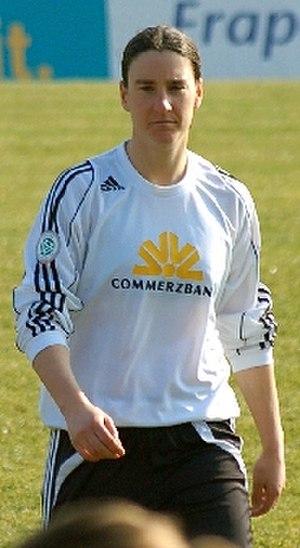
L'équipe d'Allemagne féminine de football est l'équipe nationale qui représente l'Allemagne dans les compétitions majeures de football féminin: la Coupe du monde, les Jeux olympiques, les Championnats d'Europe et l'Algarve Cup. Elle est gérée par la Fédération allemande de football. Son premier match officiel a eu lieu en 1982. Après la réunification allemande, la DFB est restée du côté de l'Allemagne de l'Ouest.
Birgit Prinz, née le 25 octobre 1977 à Francfort-sur-le-Main, est une joueuse de football féminin. Elle évolue au poste d'attaquante. Elle mesure 1,79 m pour 76 kg.